Guitar Hero

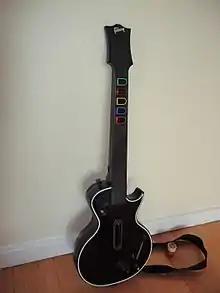
The Gibson Les Paul Guitar controller bundled with Xbox 360 and PlayStation 3 releases of "" (pictured is the Xbox 360 guitar controller). A similar white Gibson Les Paul guitar controller is bundled with the Wii release, which requires the Wii Remote to be inserted in the back. For in-store demos on the Xbox 360, a wired Les Paul controller is used.

"" was released in late 2007 for the PlayStation 2, PlayStation 3, Xbox 360, Wii, Microsoft Windows, and Mac OS X platforms. The title is the first installment of the series to include wireless guitars bundled with the game and also the first to release a special bundle with two guitars. The game includes Slash and Tom Morello as playable characters in addition to the existing fictional avatars; both guitarists performed motion capture to be used for their characters' animation in the game. The game opened to critically acclaimed reviews from critics and fans alike, with most calling it the greatest entry in the series. As PGNx Media stated on Metacritic, ""Guitar Hero III: Legends of Rock is undoubtedly the best game in the series."" The game later became one of the best selling video games of all time and the first ever game to reach 1 billion dollars in sales.